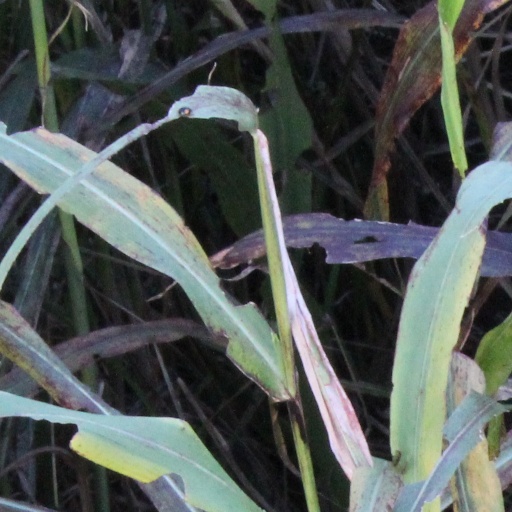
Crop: sorghum